Bell UH-1 Iroquois variants

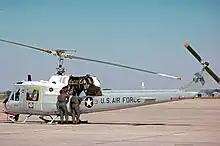
TH-1F training helicopter of the USAF Instrument Flight Center in 1975

In 1962 the US Marines held a competition to choose a new assault support helicopter to replace the Cessna O-1 and Kaman OH-43D helicopter. The winner was the UH-1B which was already then in service with the US Army.